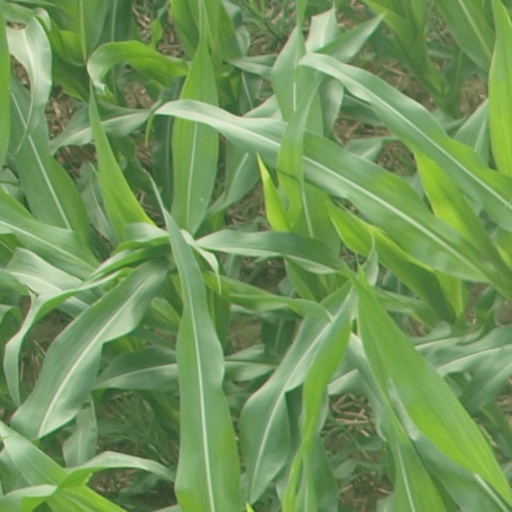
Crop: maize; corn